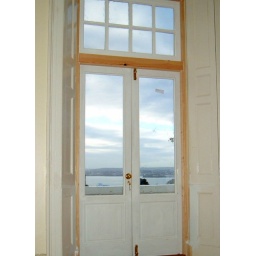
French door conversion in listed building